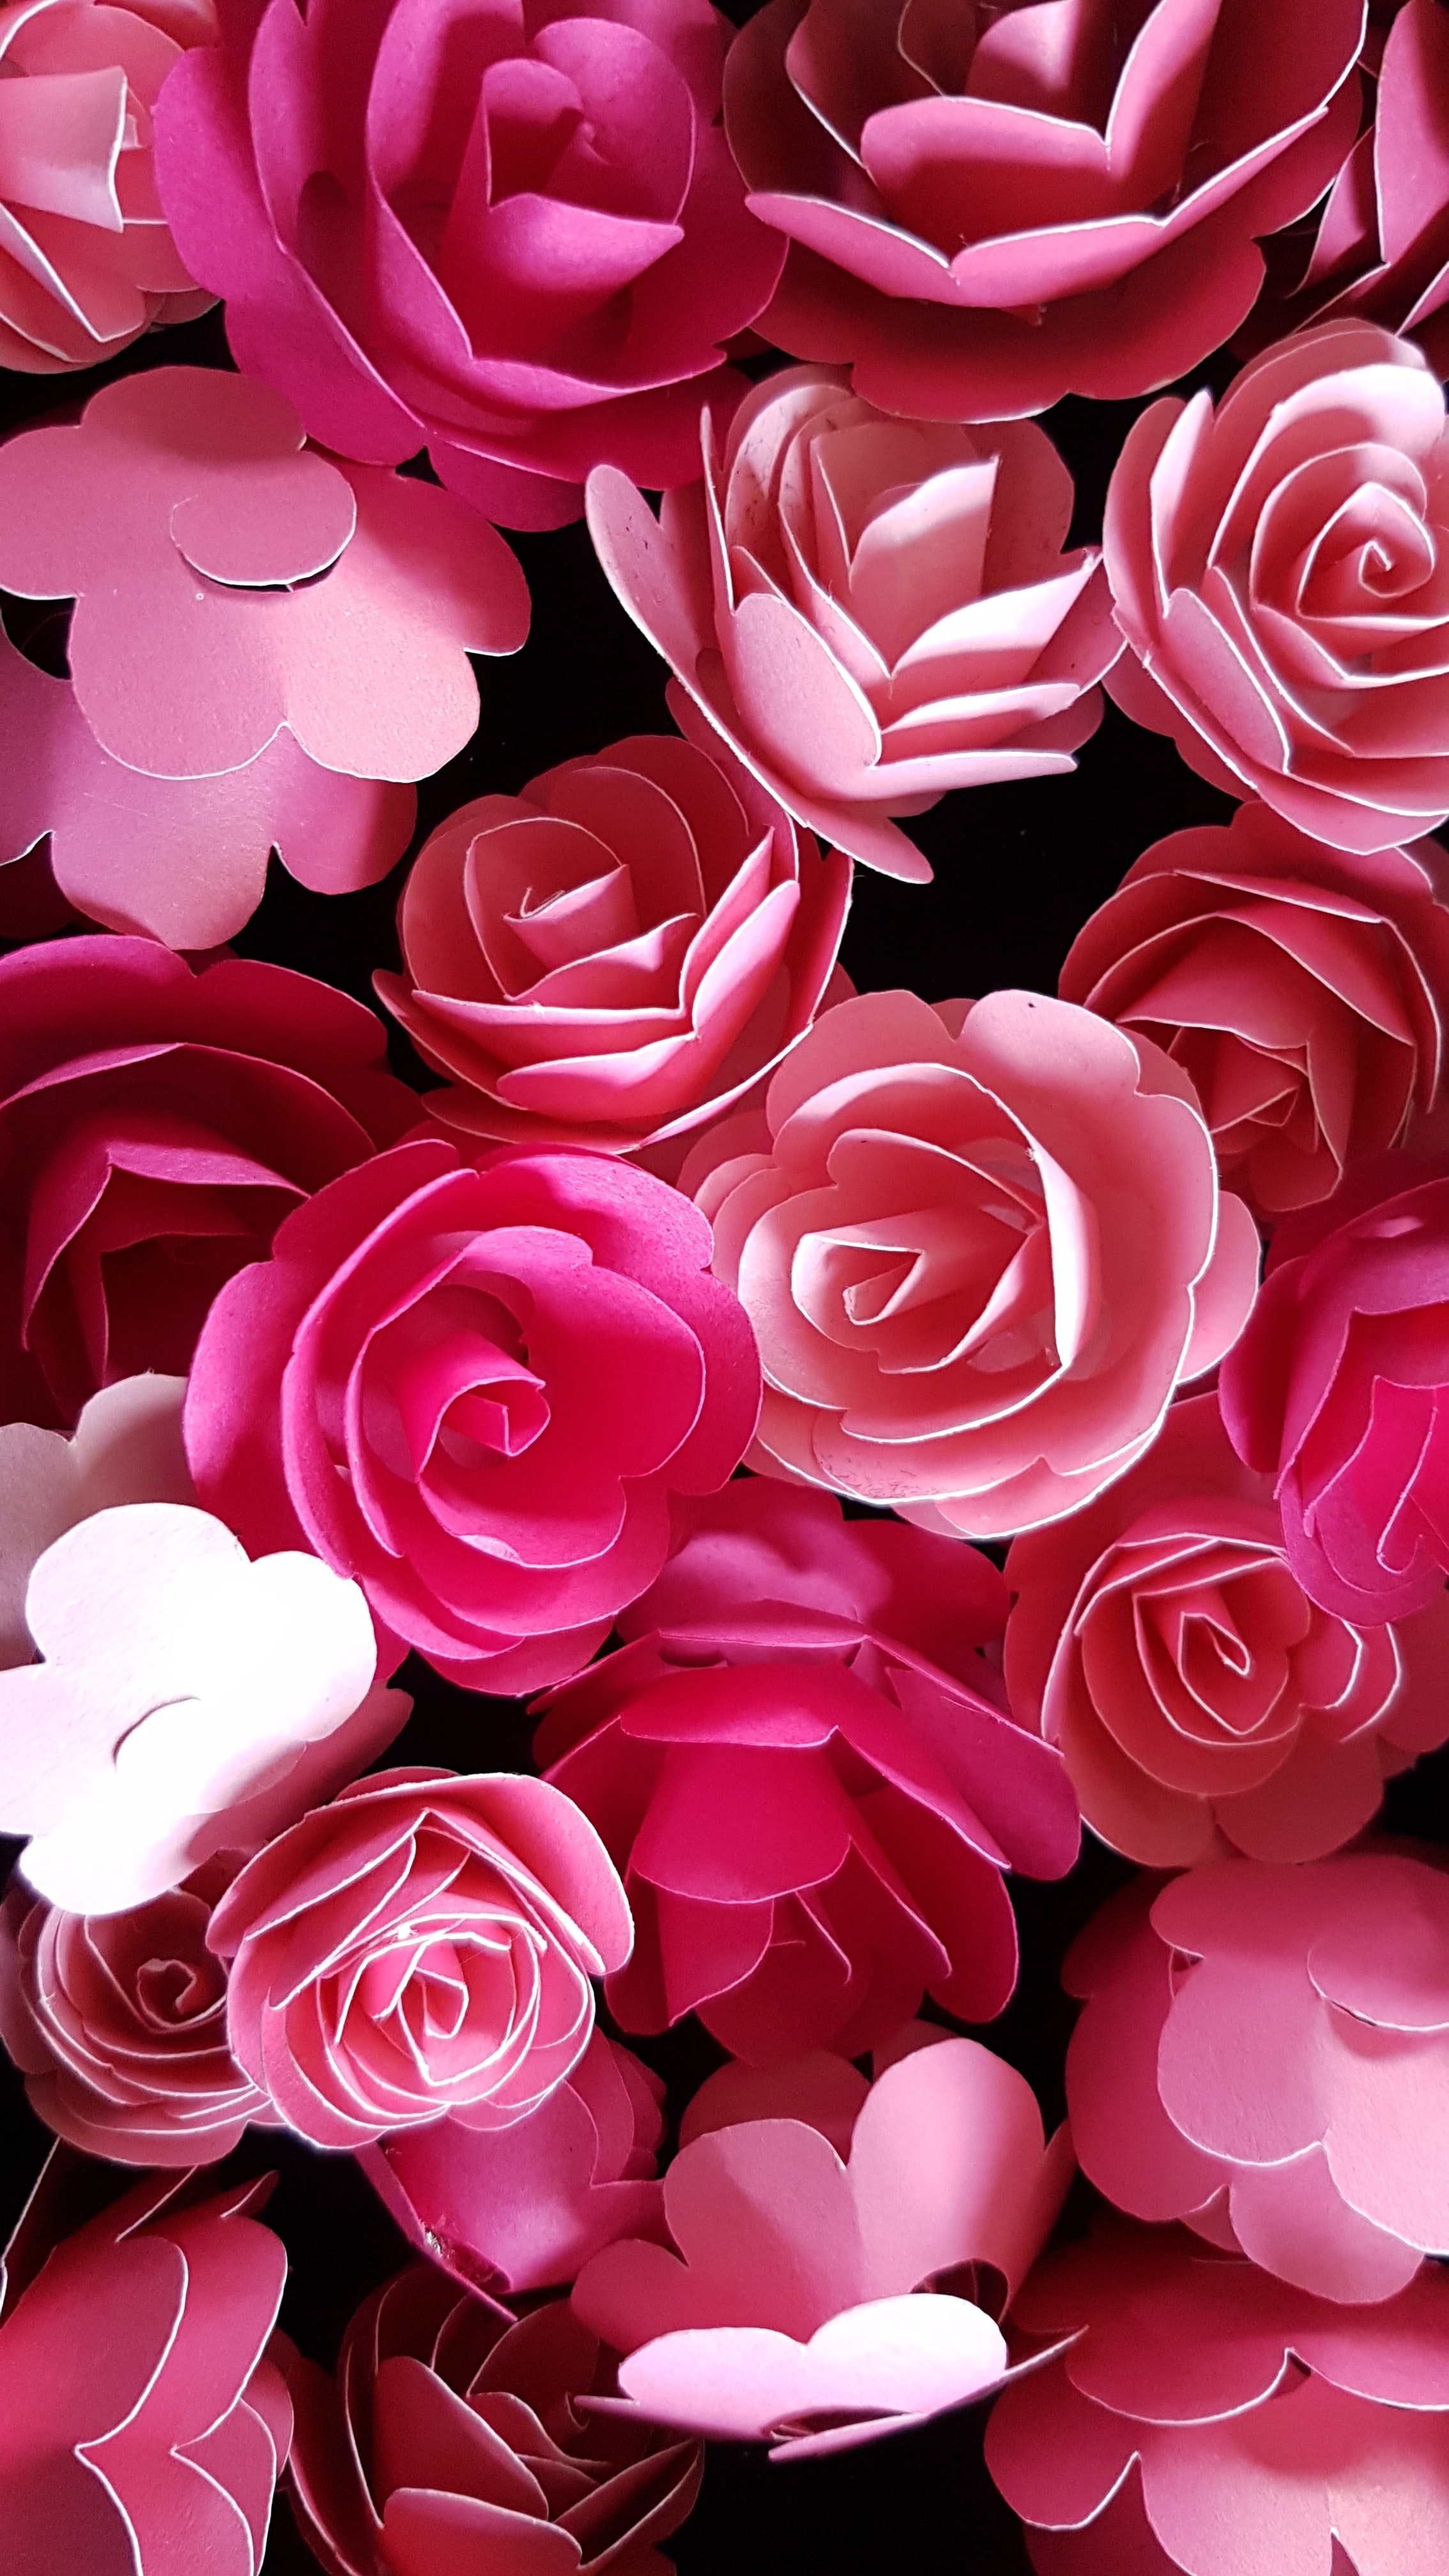
garden roses, pink, petal, flower, red, rose, plant, floribunda, rose family, flowering plant, magenta, close up, cut flowers, design, rose order, camellia, pattern, floral design, rosa centifolia, bouquet, annual plant, artificial flower, theaceae, perennial plant, japanese camellia